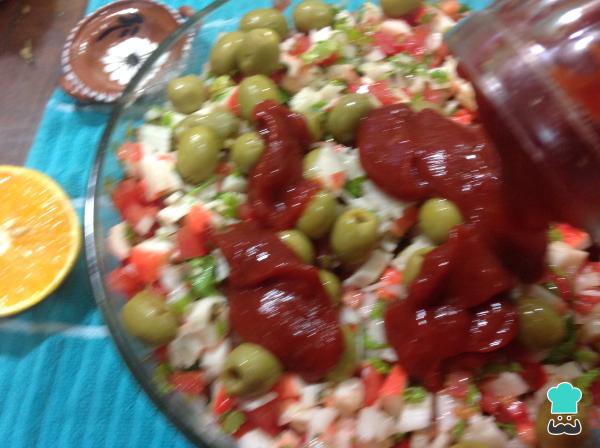
En este paso, de forma opcional, agregamos una taza de salsa capsut, o al gusto, y salsa picante de nuestra preferencia.